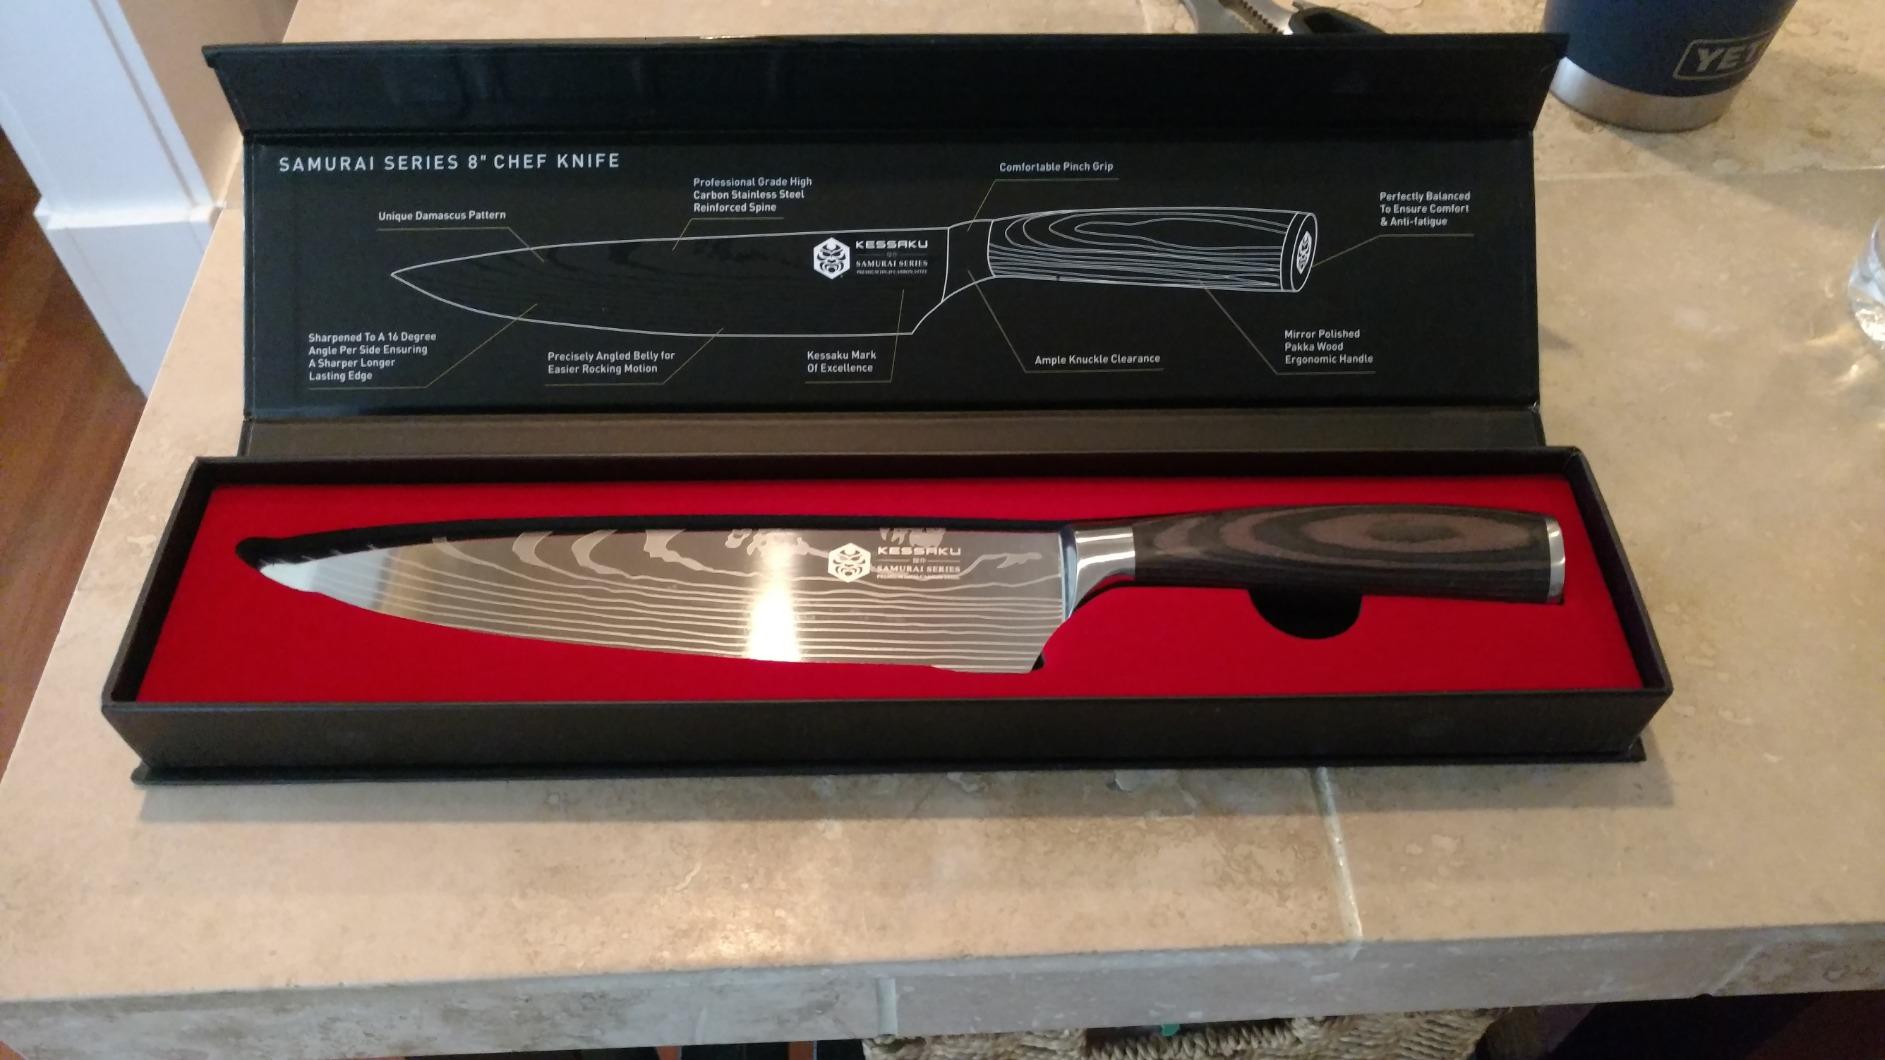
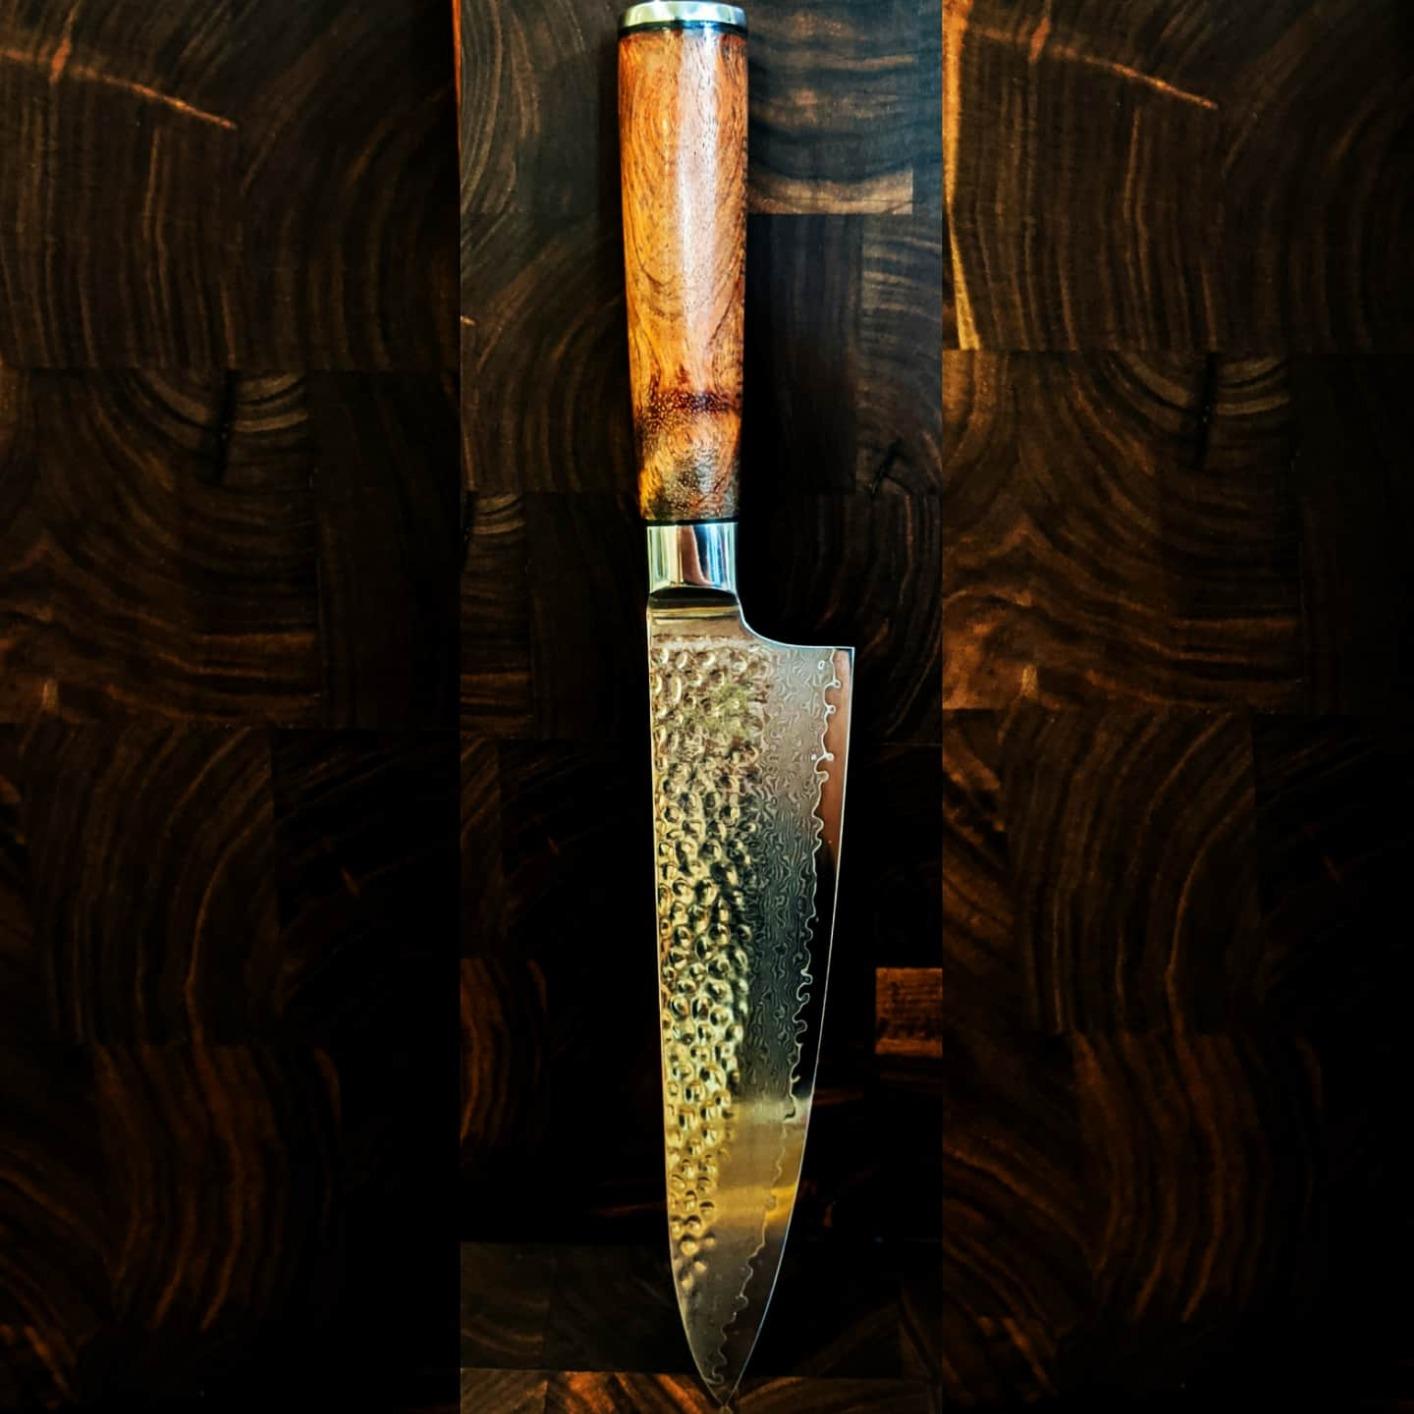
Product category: items_knife
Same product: no